Aharon Isser

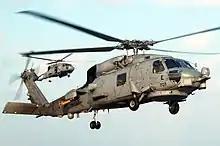
SH-60B Seahawk.

Isser's research focused on modeling the non-linear airflow dynamics around rotor blades of helicopters in slow axial flight or during hovering. Isser added additional accuracy to well established models of unsteady rotor aerodynamics that had previously been developed by scientists at the Technion and at other research institutions. These basic models assumed linear distribution of air circulation along the blades and a linear wake geometry. In reality, however, small airflow velocity perturbations are caused by small vertical motions of the blades, resulting in variations in the induced wake field and airflow velocities. These airflow perturbations were not included in previous unsteady airflow models. In contrast, Isser's model added harmonic factors into the airflow model, taking into account the small periodic vertical motions of the blades during hovering or slow axial flight and treating the airflow differently in the near and far fields of the wake. To reduce the complexity of the model, Isser assumed mathematical simplifications. Then he conducted simulations of simple wake field profiles in order to test the accuracy of the model. Not only was the model validated with a high degree of accuracy for the case of constant circulation along the blades and radial trailing edges, but, thanks to Isser's updates, the model's accuracy and ability to predict rotor behavior during pitch and roll maneuvers was also significantly improved. The enhanced model predicted correctly the helicopter off-axis response, a phenomenon that was beyond the capability of previous models. The improved model could also predict more accurate designs of rotor blade profiles to better match the wake-field non-linear geometry around rotary wing platforms, improving both the flight dynamics and hovering efficiency of rotary wing platforms.